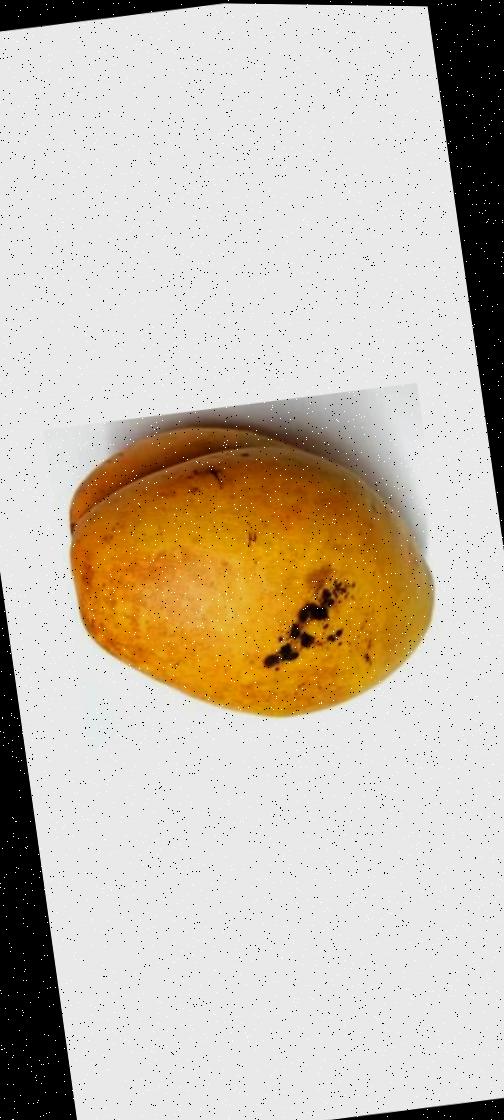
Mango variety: Bari-11